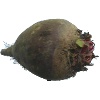
Label: Beetroot 1